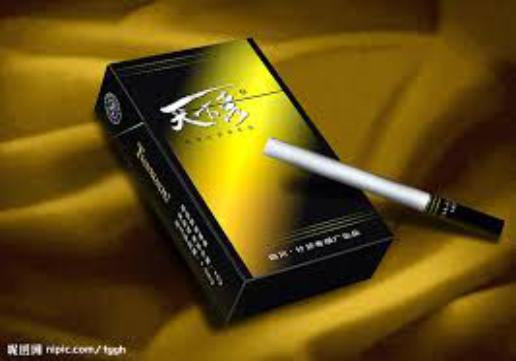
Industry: Necessities